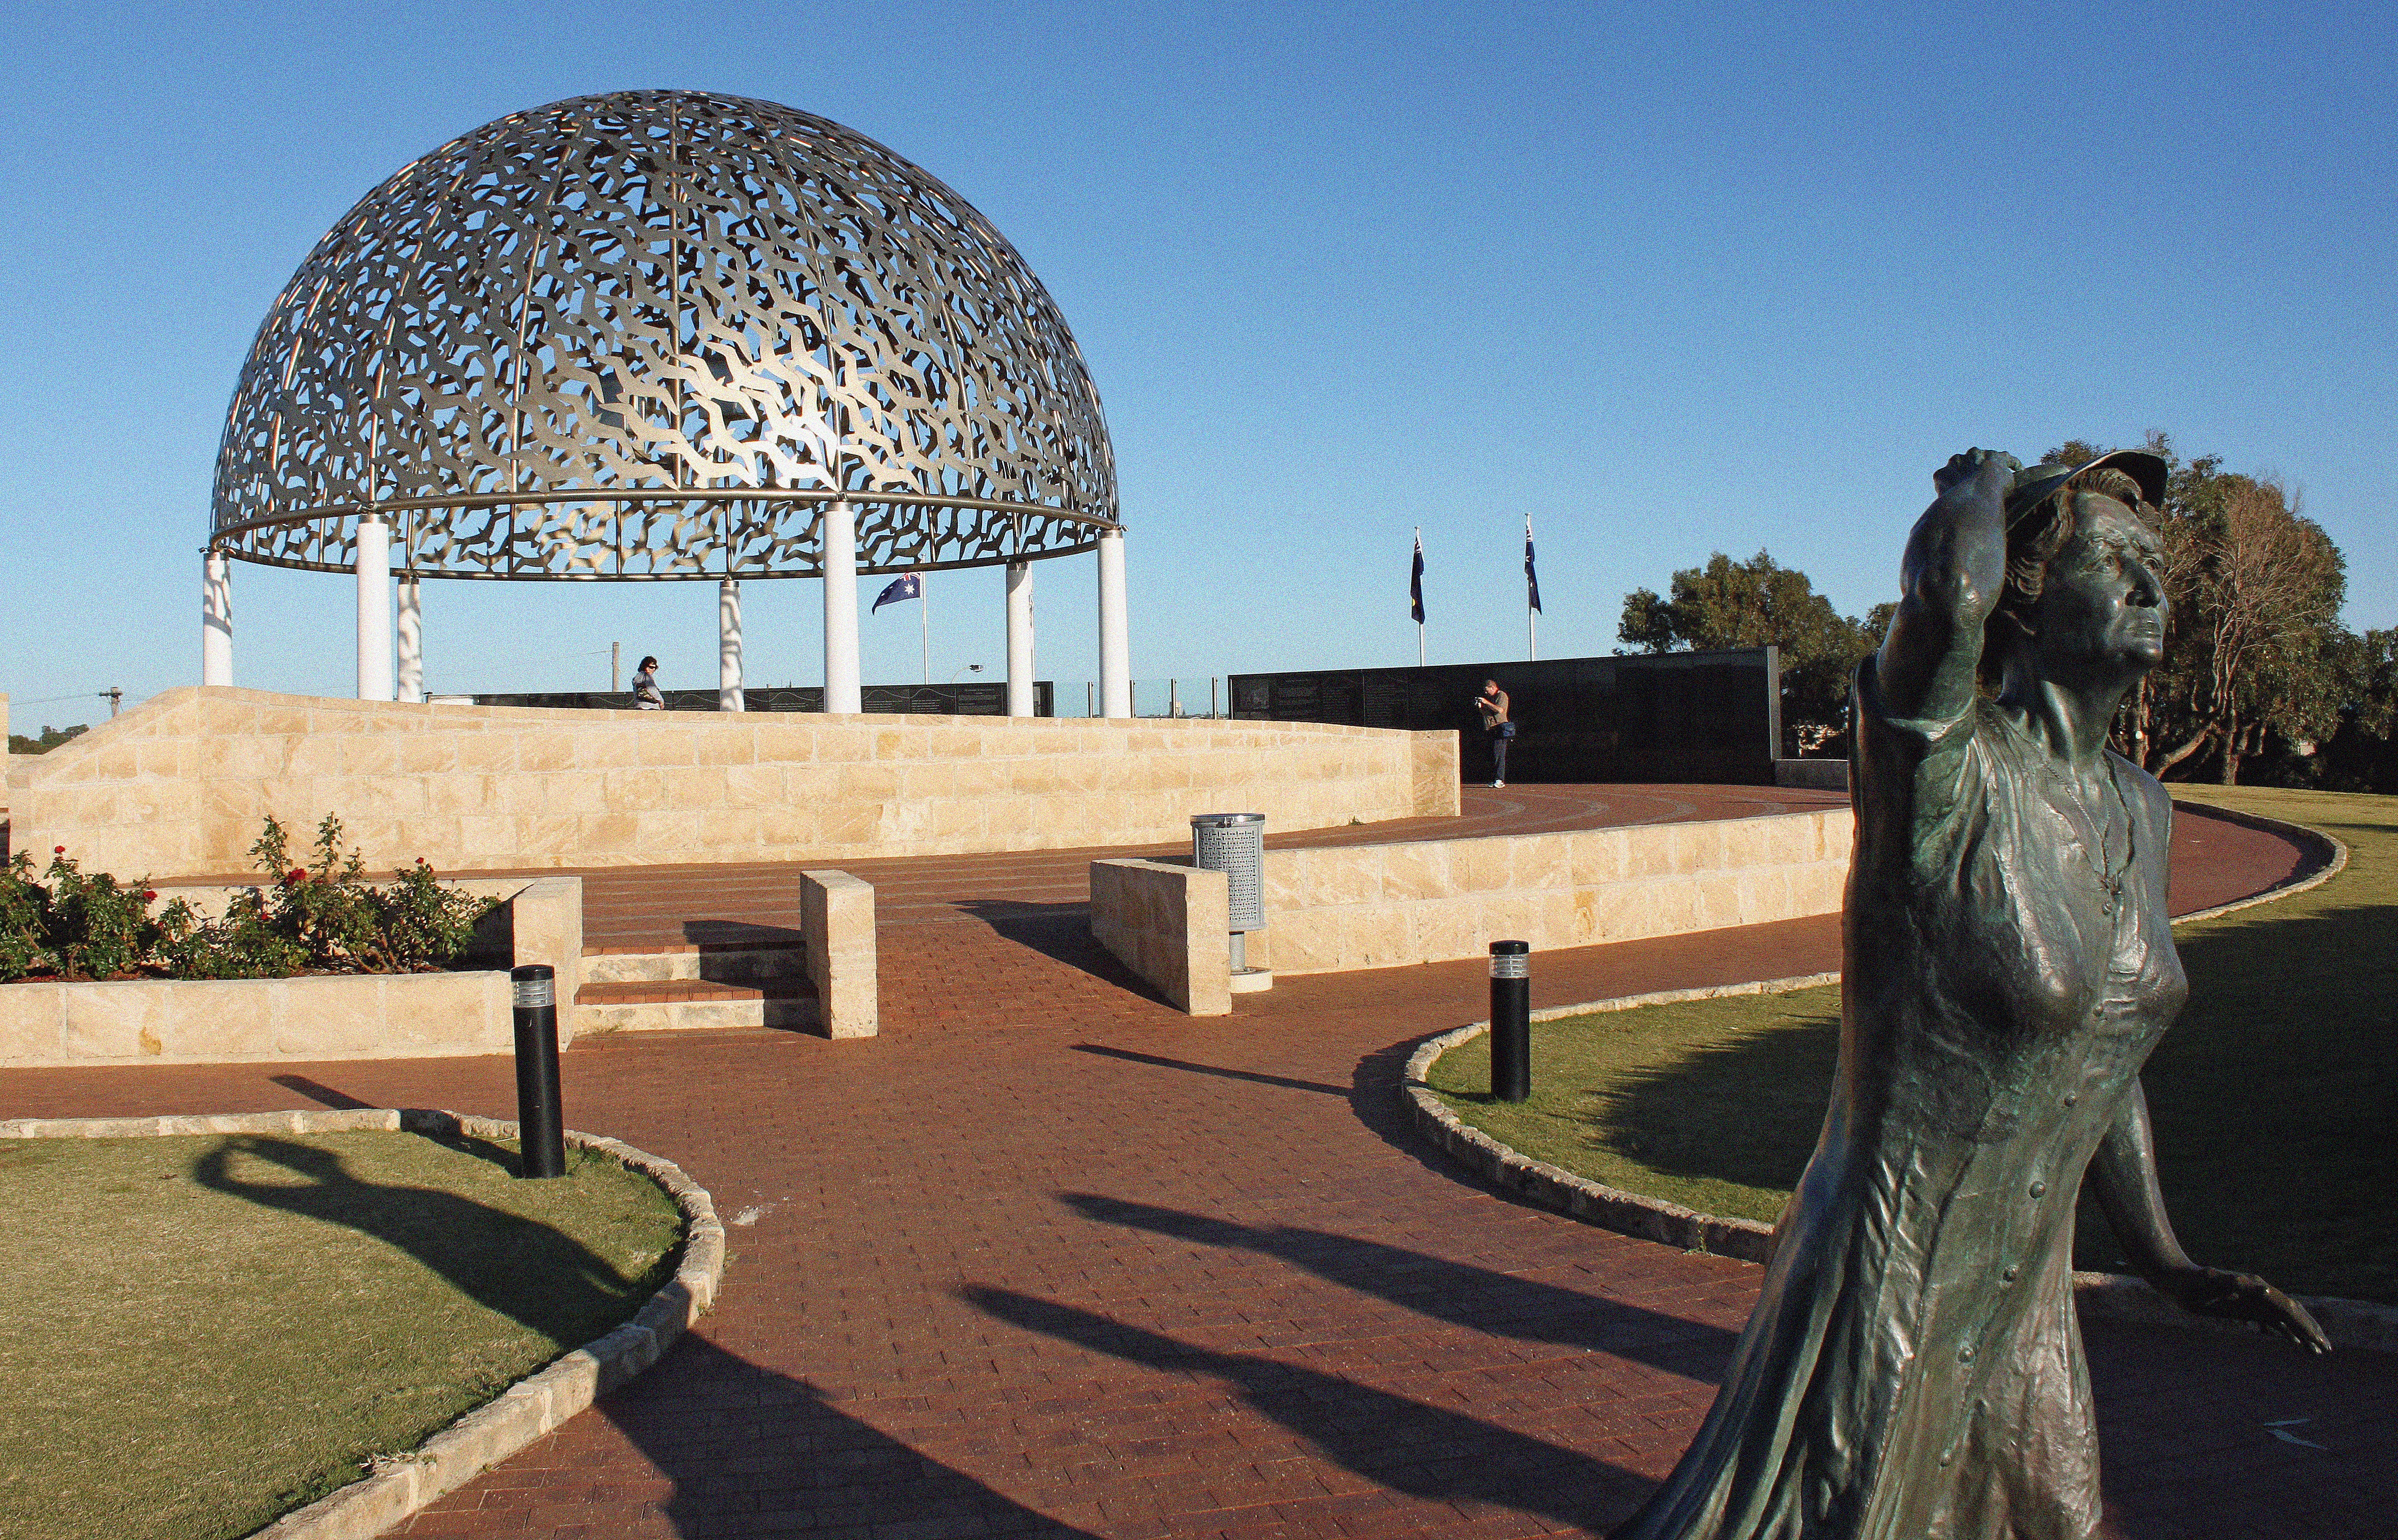
structure, monument, landmark, australia, sculpture, memorial, tourist attraction, dome, seafarer, southwest australia